Church Stretton

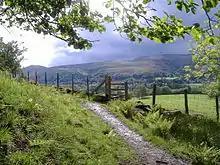
A stile and footpath with view of the Long Mynd; tourism based on the surrounding natural landscape has been important for the town's economy since the late 19th century

The Welsh Marches Line runs through the town parallel to, and west of, the A49 road. The town's station is off Sandford Avenue, just east of the town centre, near to the junction of the A49 and B4371.